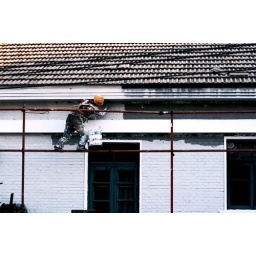
The scene attracted me when I was walking out of the building in the afternoon.